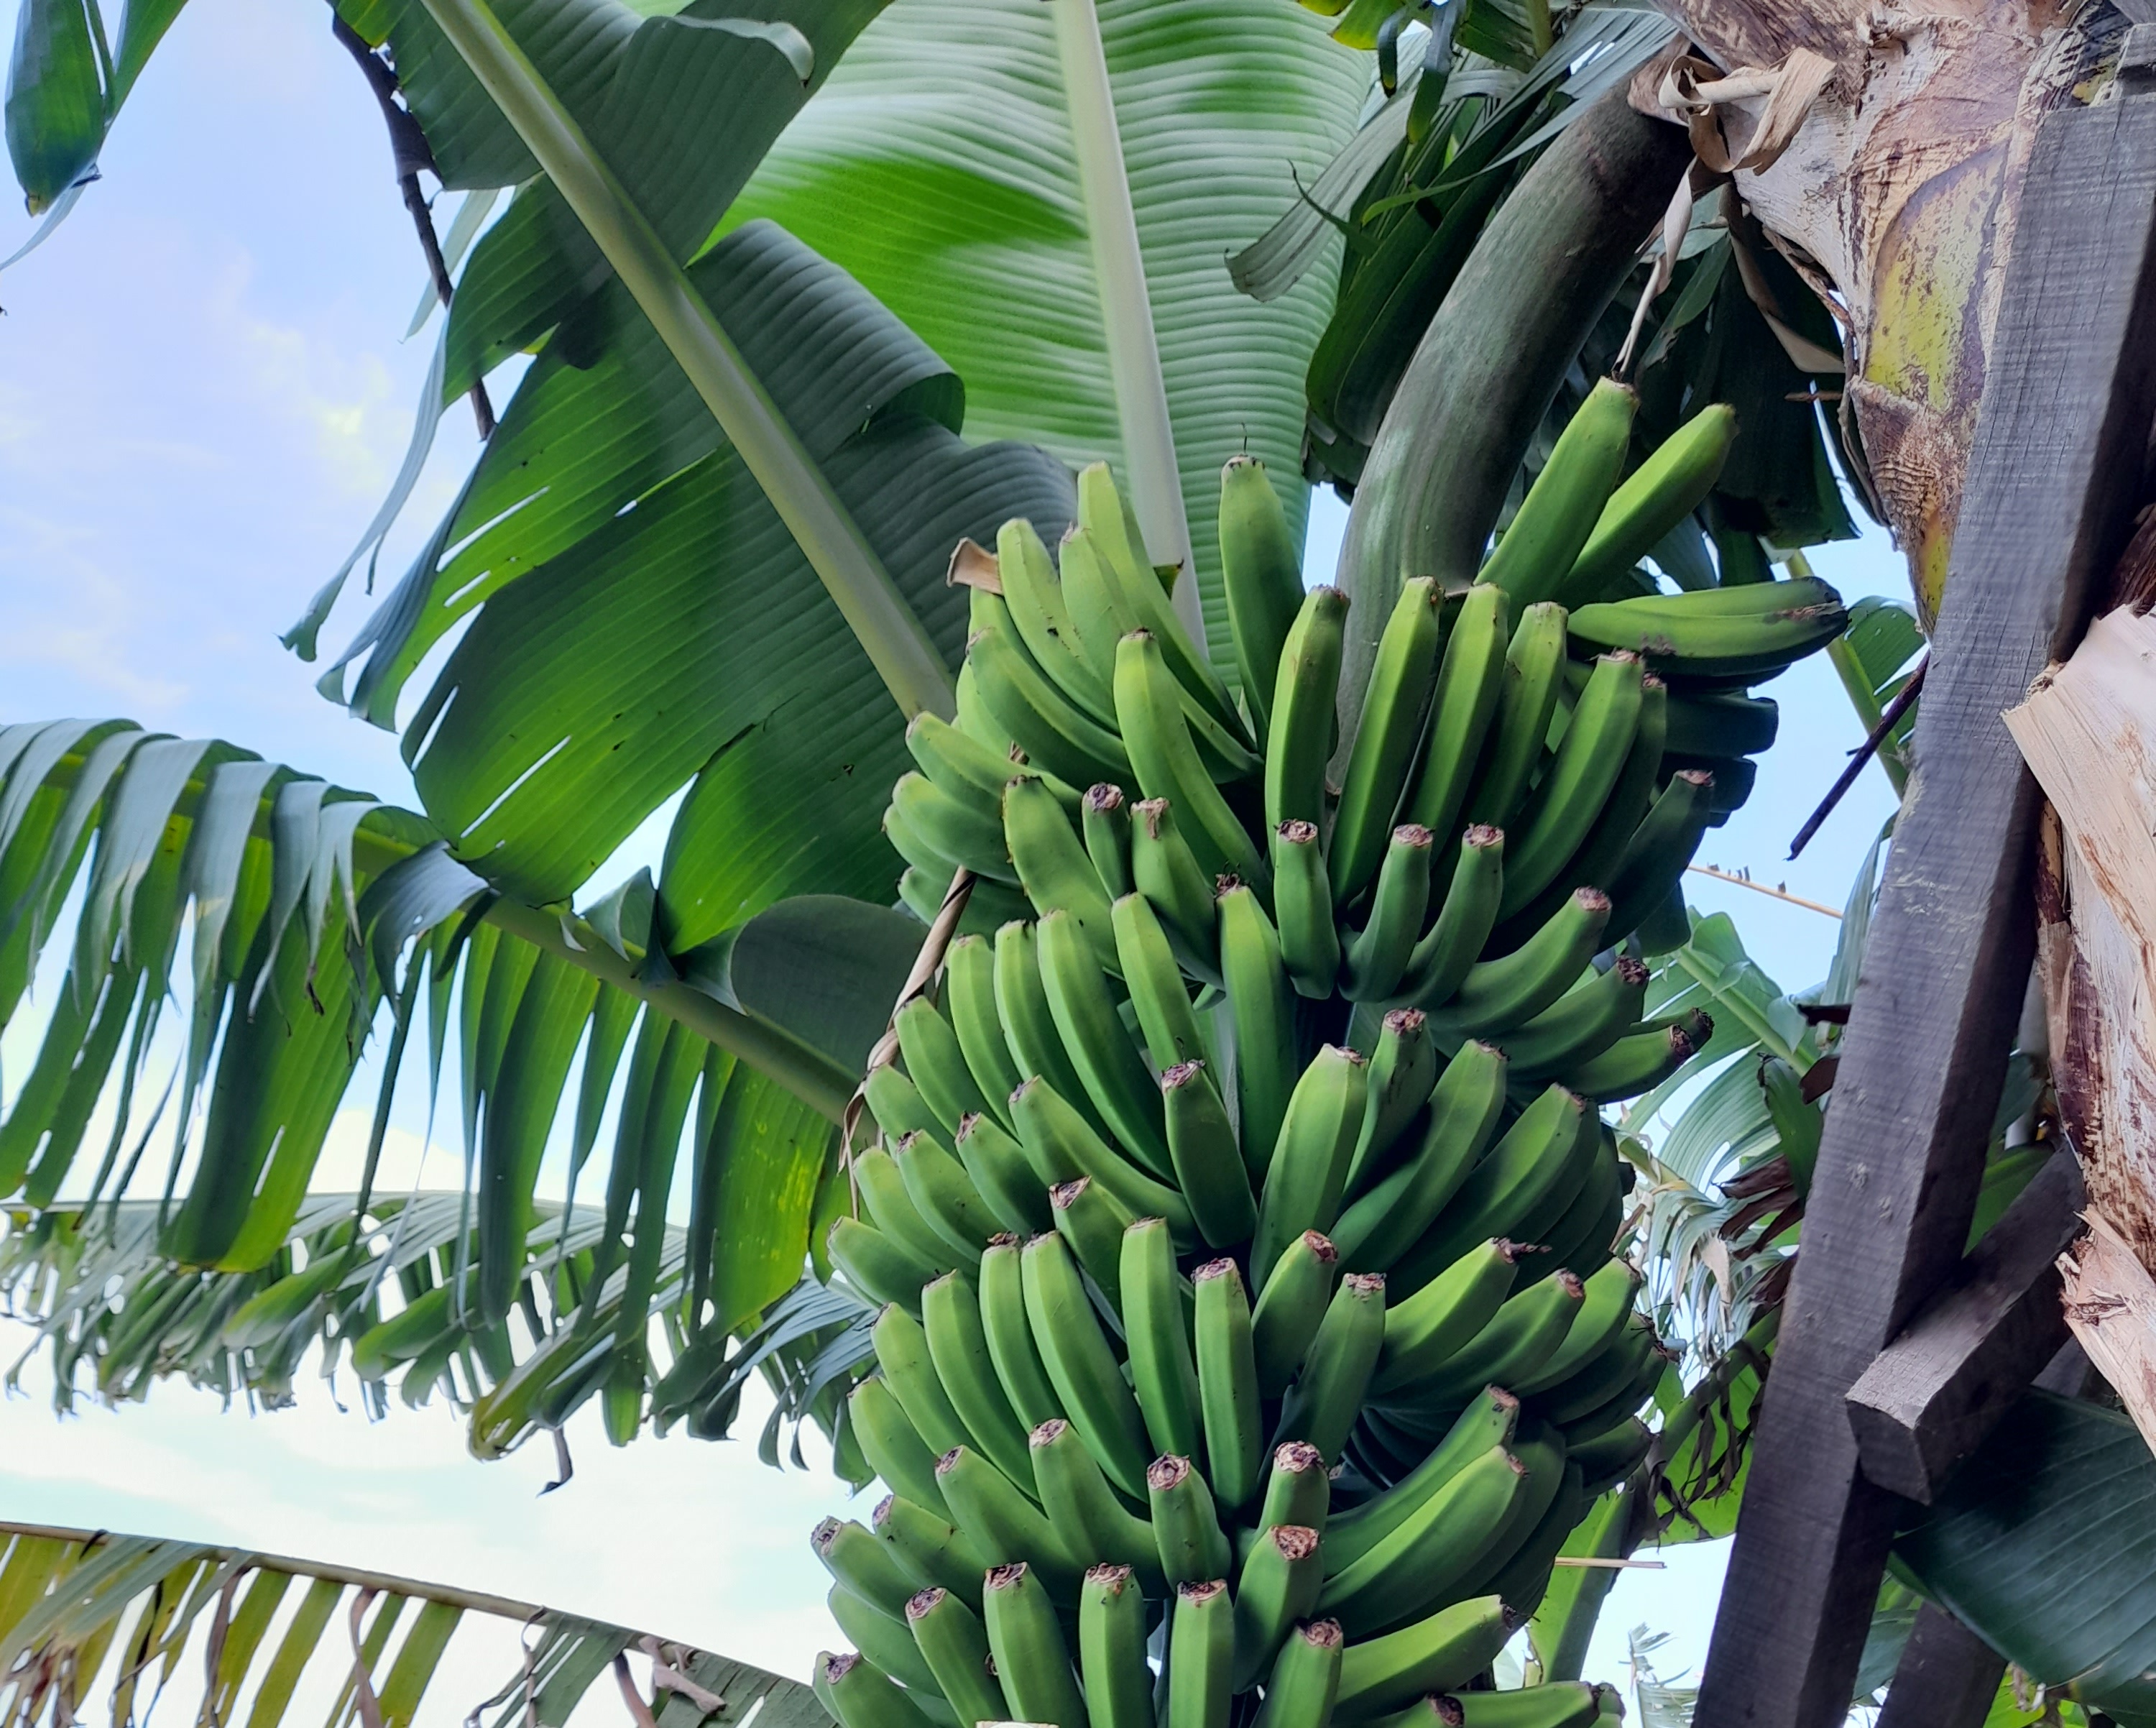
Label: Keep